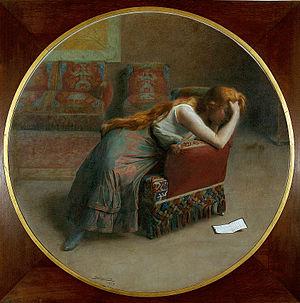
Le cortex cingulaire antérieur est la partie frontale du cortex cingulaire, qui ressemble à un « collier » s'enroulant autour du corps calleux.